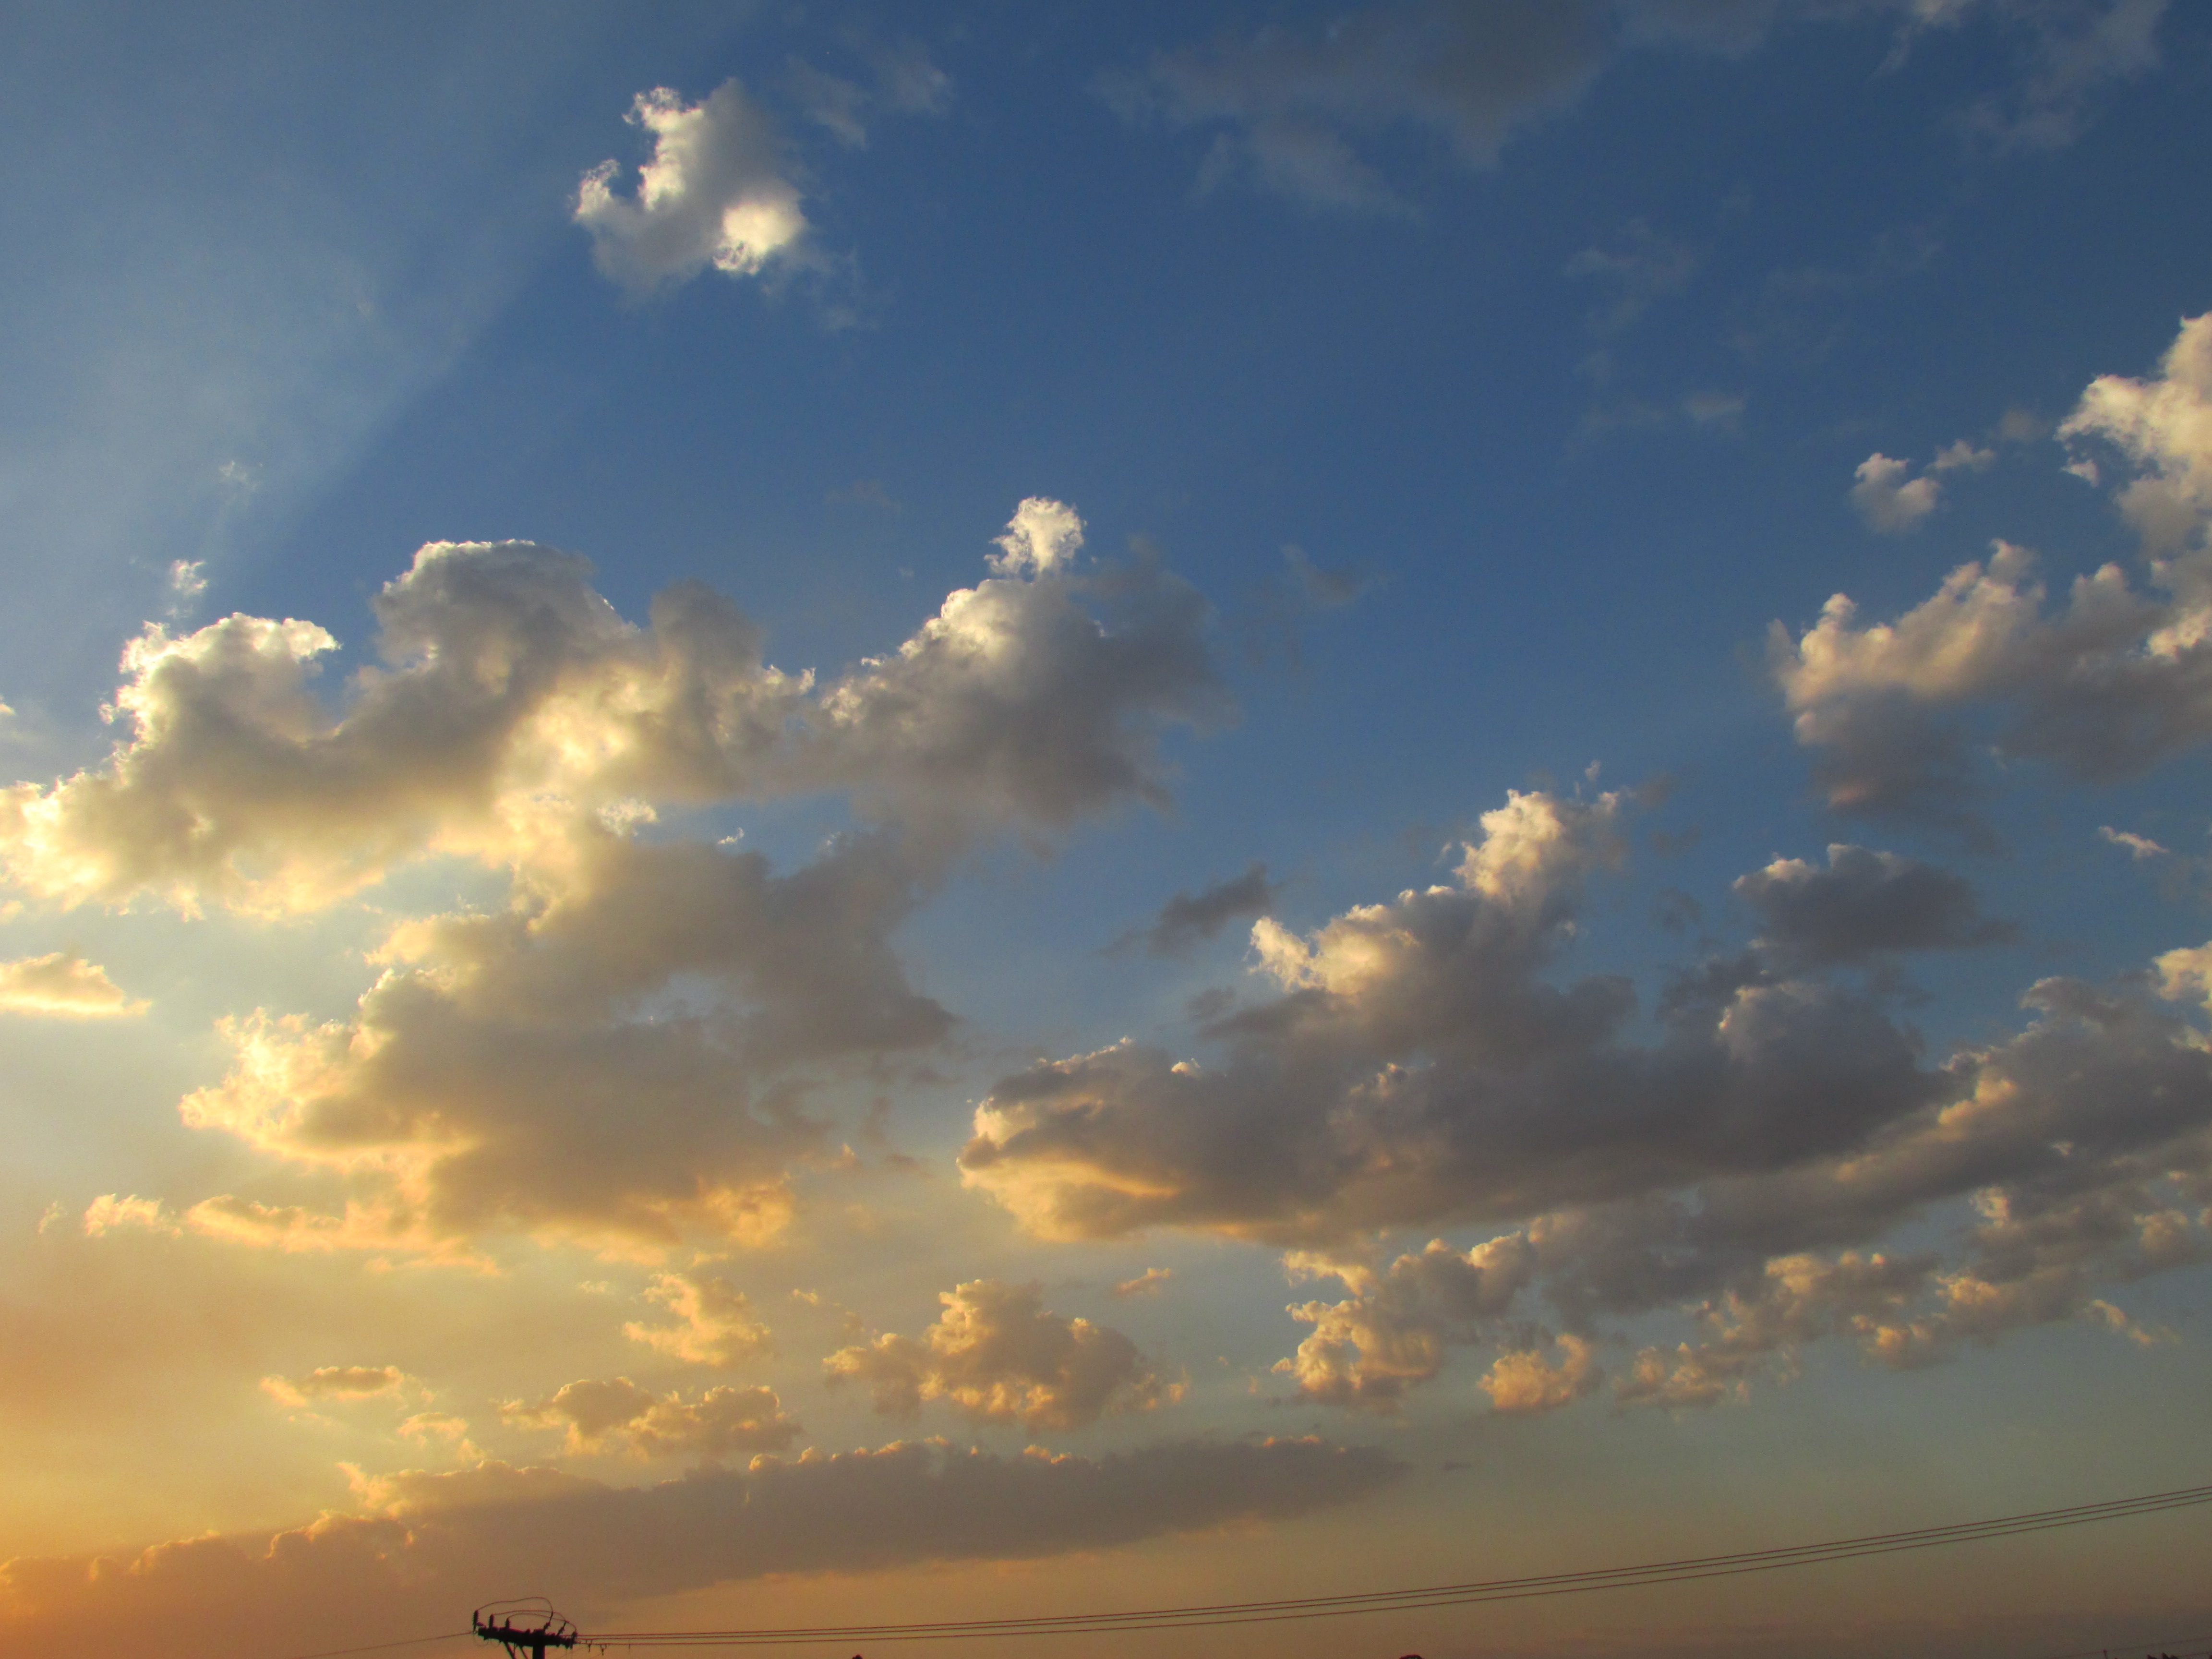
landscape, sea, horizon, cloud, sky, sunshine, sun, sunrise, sunset, sunlight, morning, dawn, atmosphere, panorama, dusk, evening, cumulus, beautiful, brazil, afternoon, eventide, afterglow, meteorological phenomenon, red sky at morning, cloud sunset